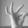
ASL letter: F